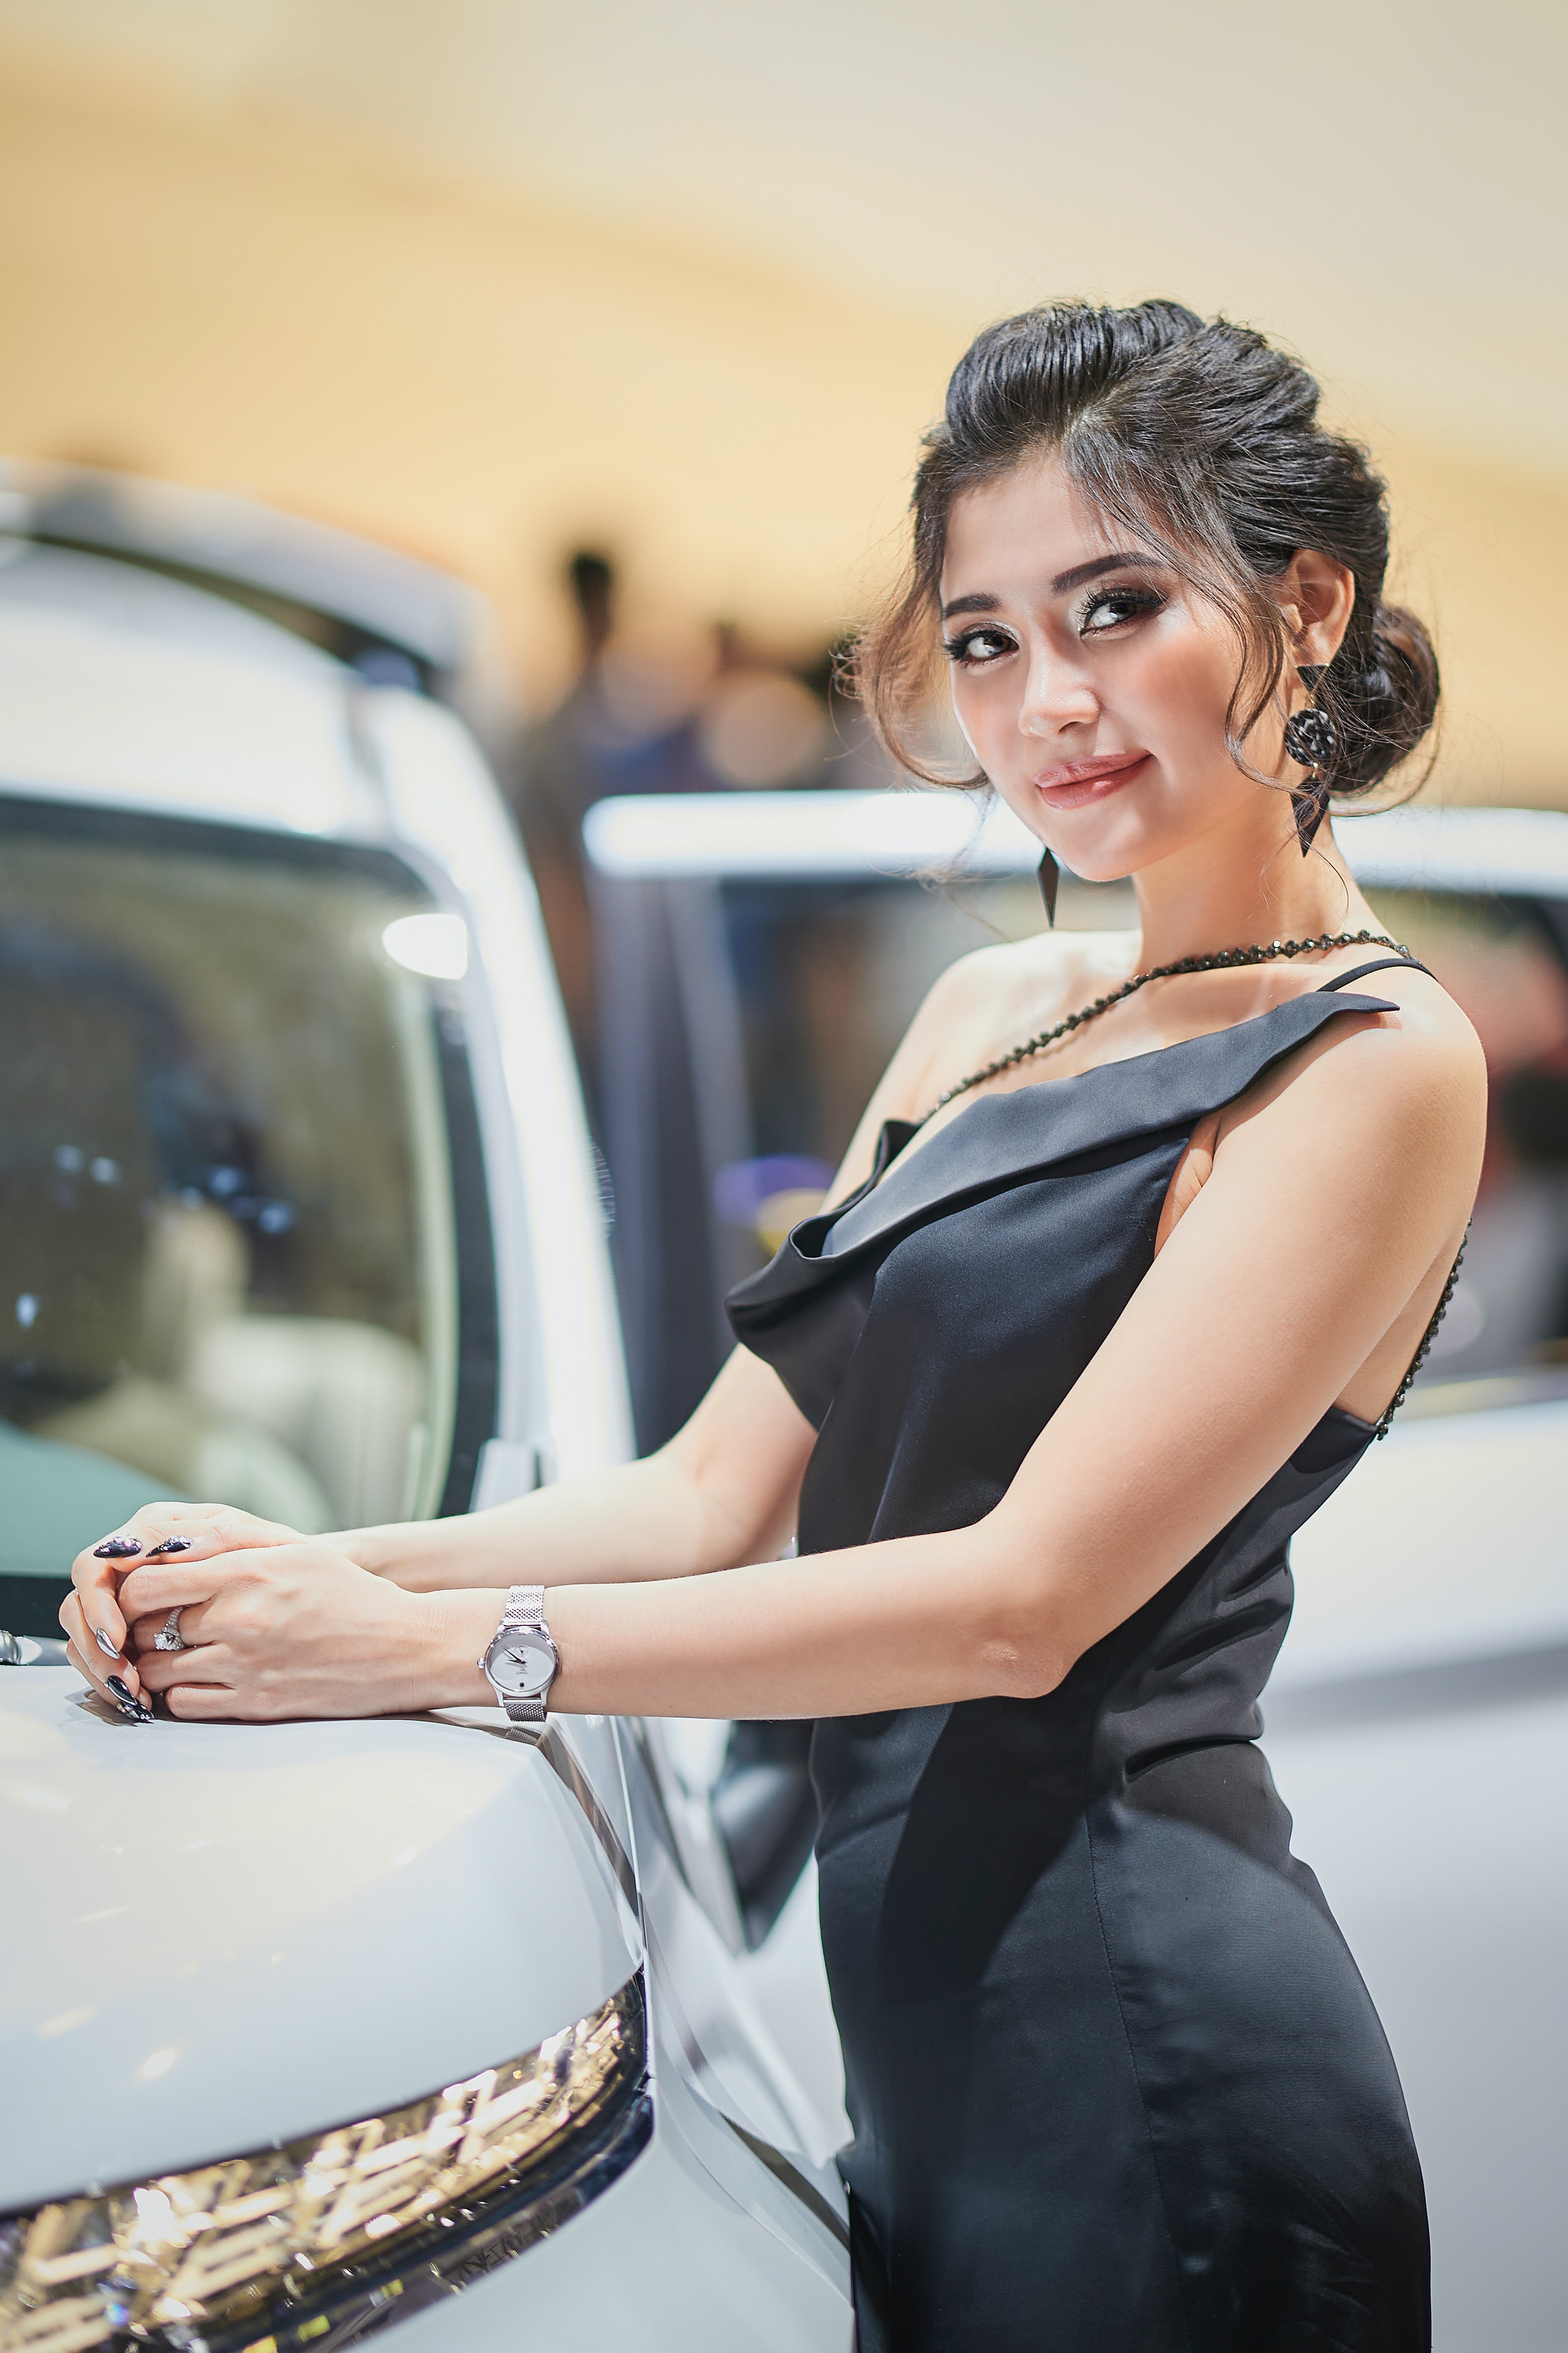
woman, hairstyle, arm, hood, automotive design, car, vehicle, flash photography, fashion, dress, motor vehicle, automotive lighting, waist, street fashion, personal luxury car, formal wear, fashion design, eyewear, event, vehicle door, human leg, white collar worker, jewellery, electric blue, automotive exterior, gown, automotive wheel system, luxury vehicle, family car, fashion accessory, fashion model, brown hair, Luggage and bags, audio equipment, gadget, abdomen, sitting, mid size car, performance car, necklace, wedding ceremony supply, auto show, sports car, belt, bag, compact car, city car, photo shoot, wedding, ceremony